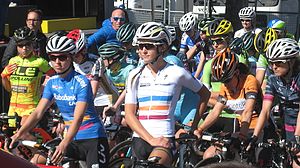
UCI Women's World Tour / Vindere efter løb
Lizzie Armitstead og Katarzyna Niewiadoma ved starten af La Flèche Wallonne Féminine 2016.
UCI Women’s World Tour er en serie af cykelløb indenfor landevejscykling for kvinder rundt om hele verden, arrangeret af UCI. UCI Women’s World Tour blev første gang arrangeret i 2016 og afløser UCI World Cup for kvinder, der blev arrangeret fra 1998 til 2015 og bestod af ti løb. Med den nye WorldTour tredobles antal løbsdage, og det ligner mere mændenes UCI World Tour, men har ikke lige så mange løb og heller ikke grand tours.